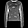
Label: Pullover